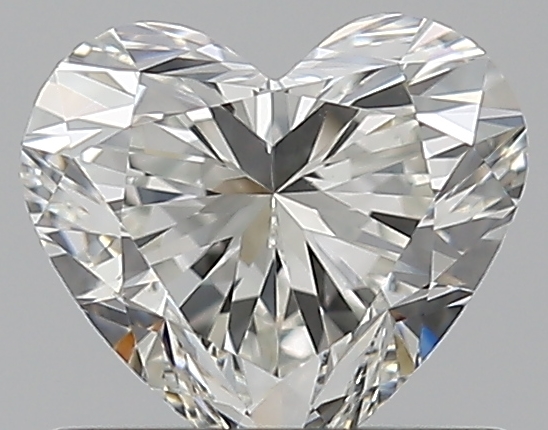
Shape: heart
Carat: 0.7
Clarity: VVS2
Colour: I
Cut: EX
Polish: EX
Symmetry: VG
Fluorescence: N
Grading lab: GIA
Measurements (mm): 5.41 x 6.04 x 3.63